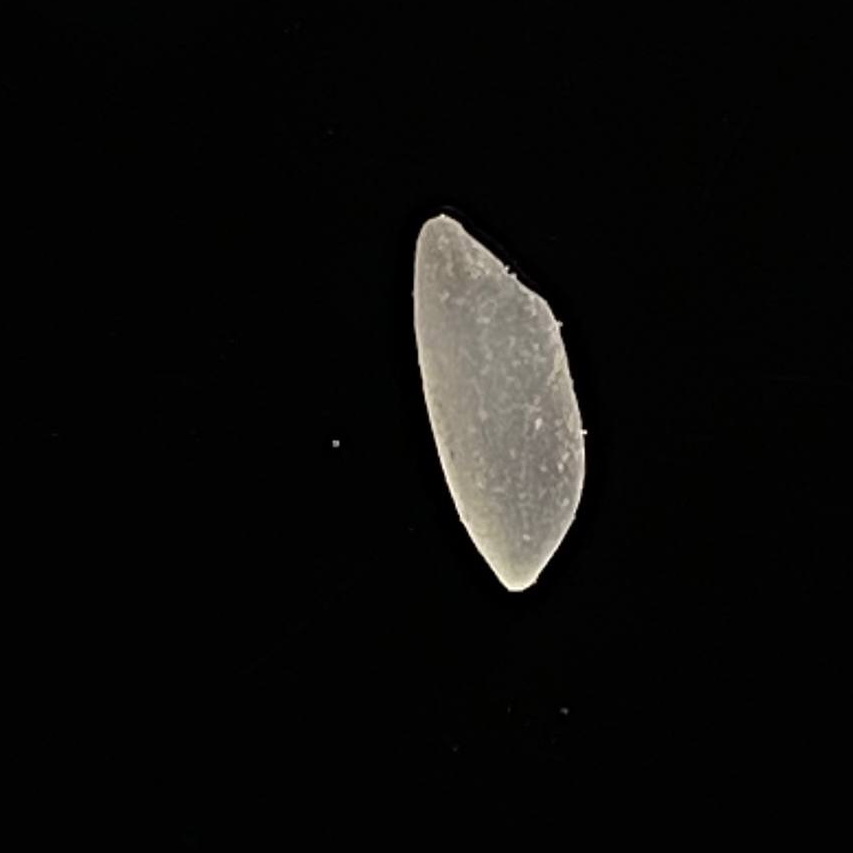
Rice variety: Katarivog